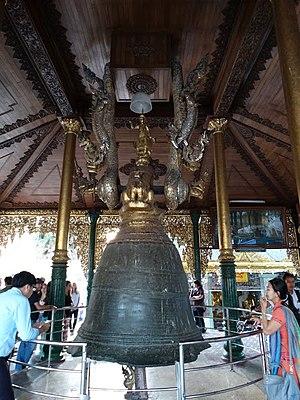
La pagode Shwedagon ou pagode de Shwedagon est un stûpa remarquable situé sur la colline de Singuttara à Rangoon, en Birmanie. Ce lieu saint bouddhiste est le premier centre religieux de Birmanie car selon la légende, il contient des reliques de quatre anciens Bouddhas, dont huit cheveux du Bouddha Gautama.